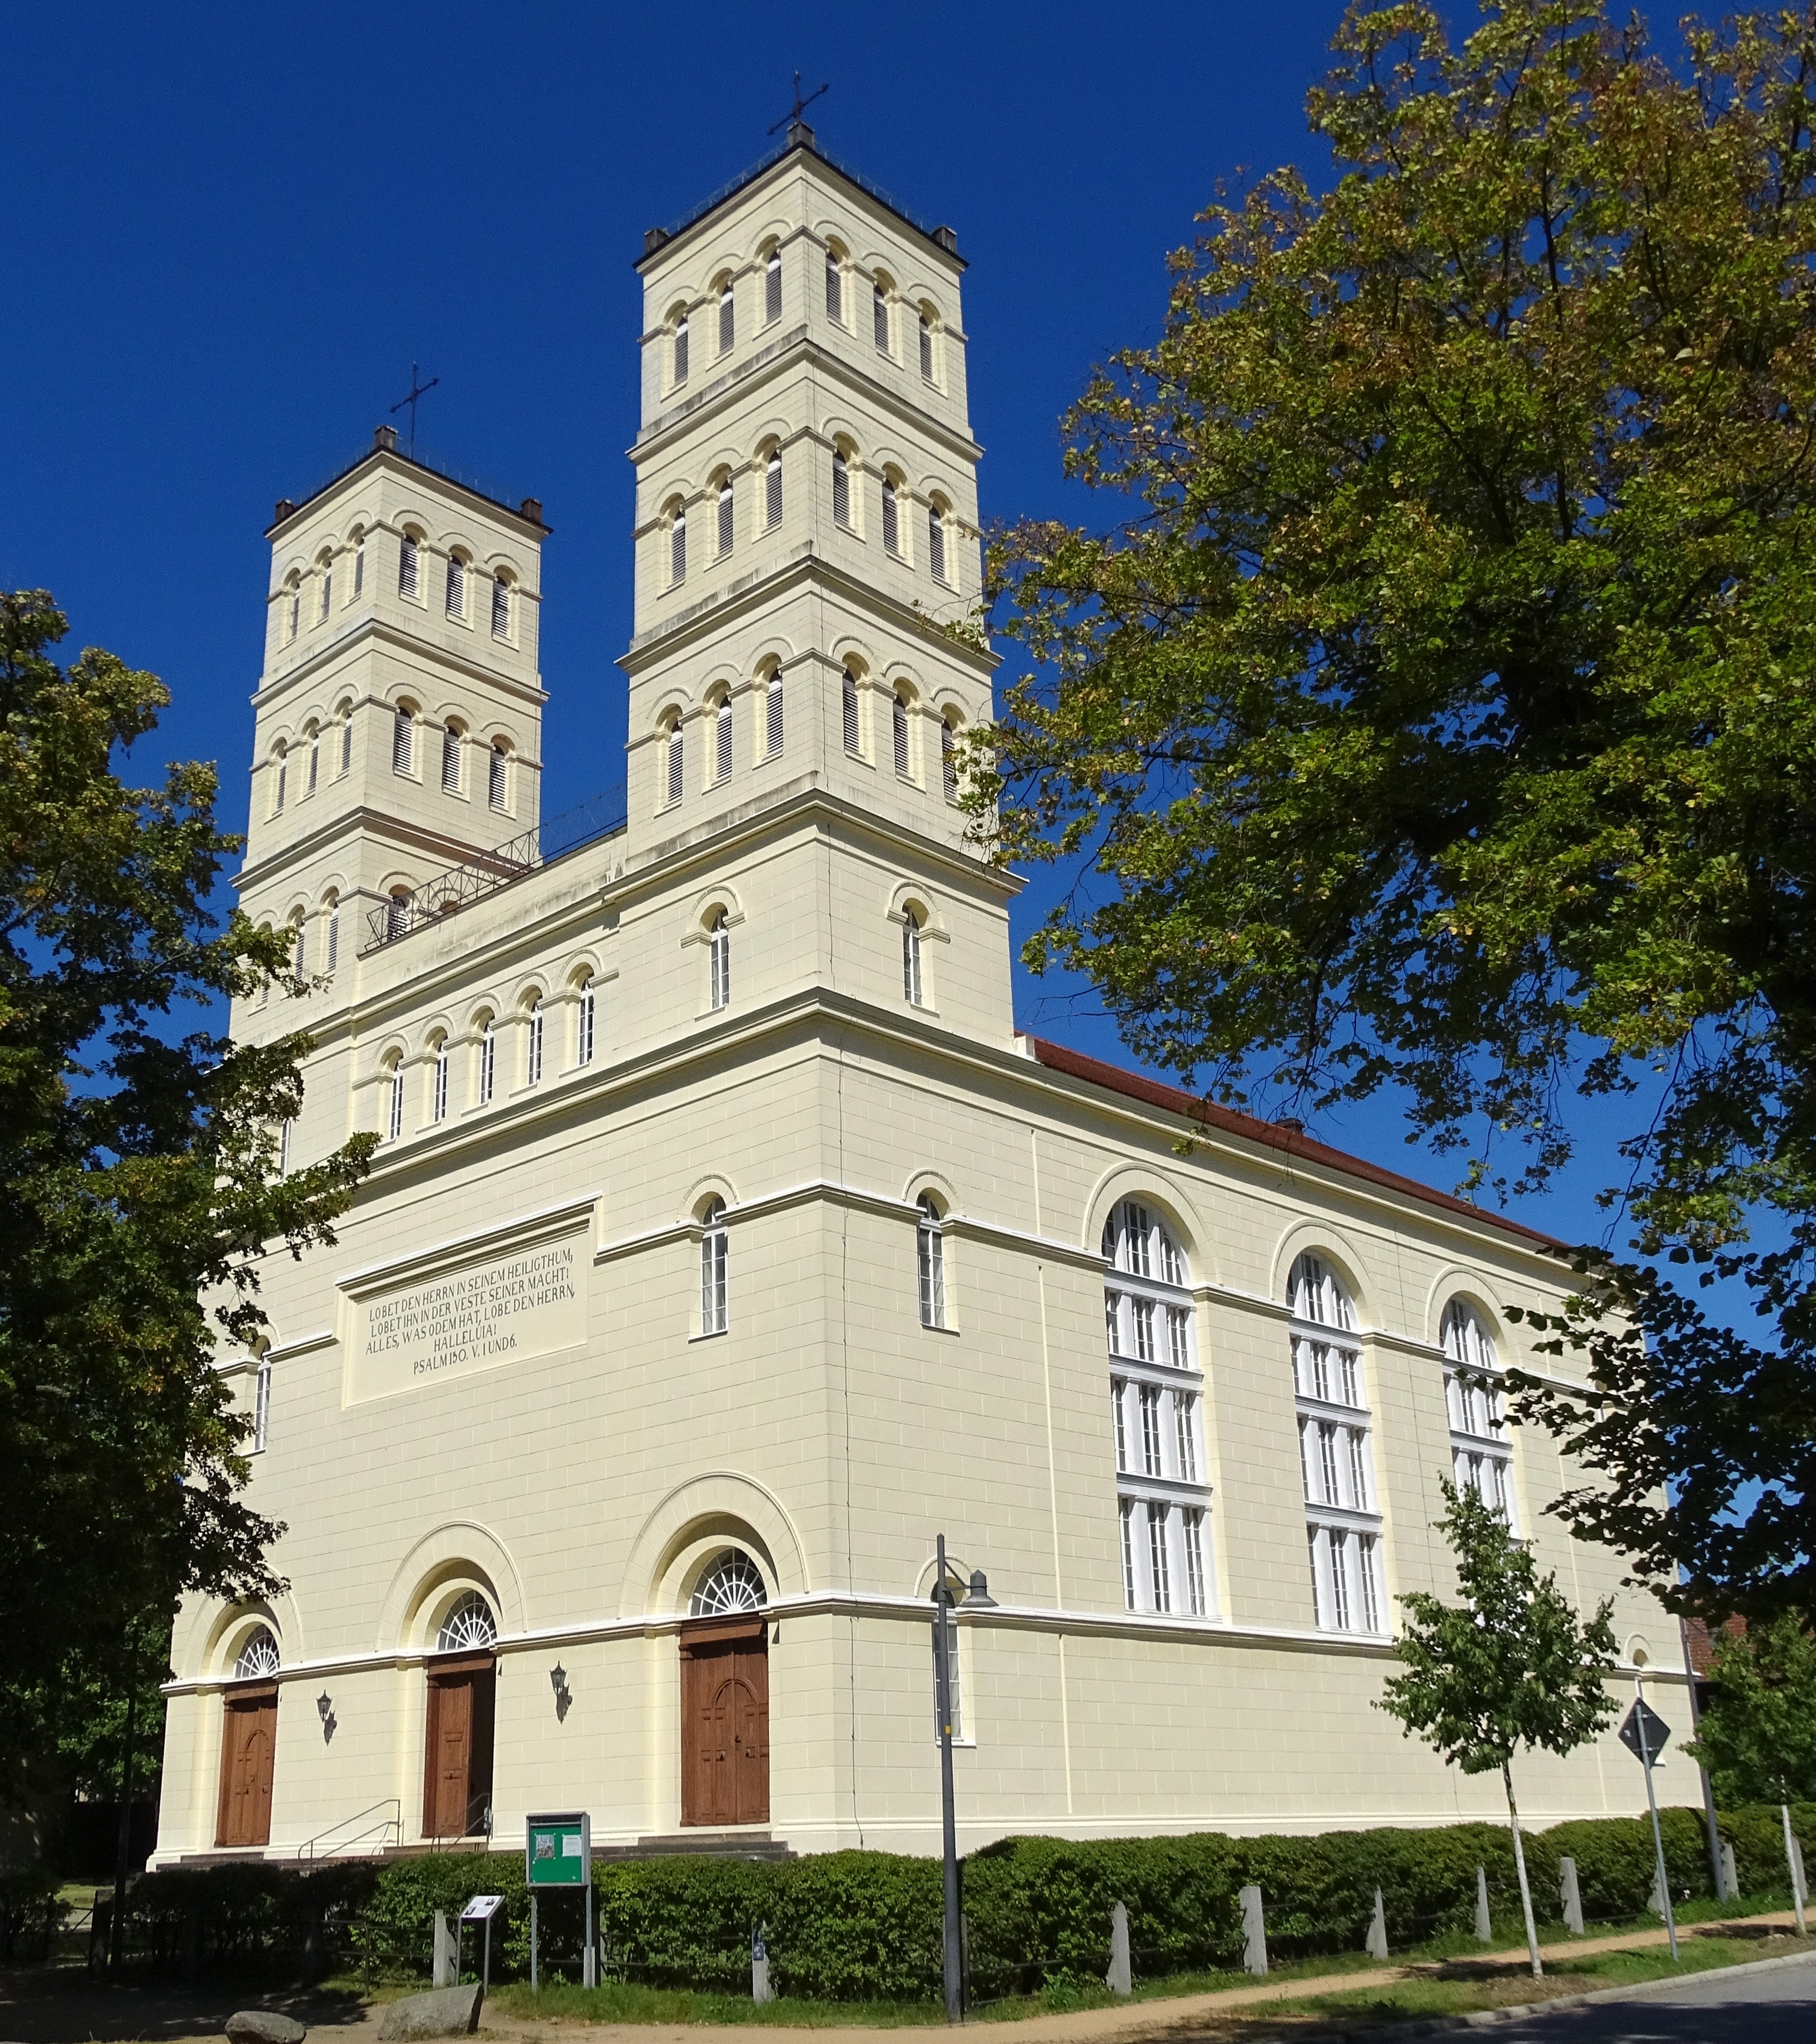
architecture, building, religion, facade, church, cathedral, chapel, place of worship, places of interest, germany, synagogue, estate, courthouse, stately home, almshouse, straupitz